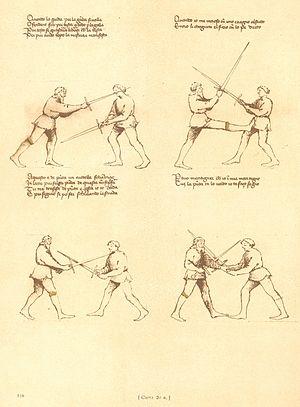
L'histoire de l'escrime a commencé avec celle de l'humanité ou presque. Dès que l'Homme a su travailler le bois puis le fer, il a fabriqué des armes pour se défendre et survivre. Il a été dans l'obligation de compenser son infériorité physique avec des armes qui lui servirent à se défendre des animaux, puis, très vite, à régler des querelles particulières ou entre tribus. En Occident, « l'art de se défendre avec une arme blanche » recouvre pour beaucoup l'histoire des arts martiaux en Europe; il a progressivement évolué, depuis le Moyen Âge où apparaissent les premiers traités d'enseignement, d'une pratique aristocratique et militaire à un sport de combat olympique au XXIᵉ siècle.